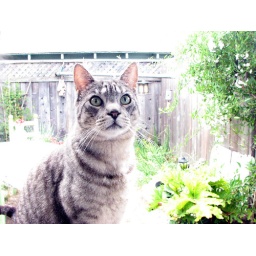
Sitting in the window that we leave open for the cats to go in and out.